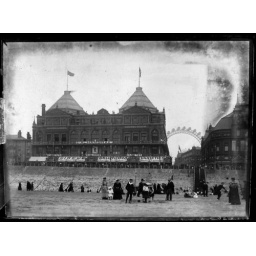
Edwardian beach fun in Blackpool. !! Image from glass negative, photo imported into photoshop and inverted.